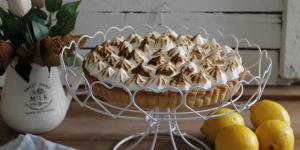
lemon pie con leche condensada